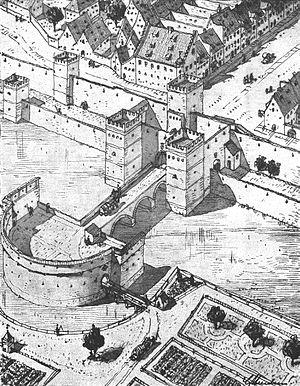
La Karlstor est la porte de ville à l'ouest de la ville historique de Munich.